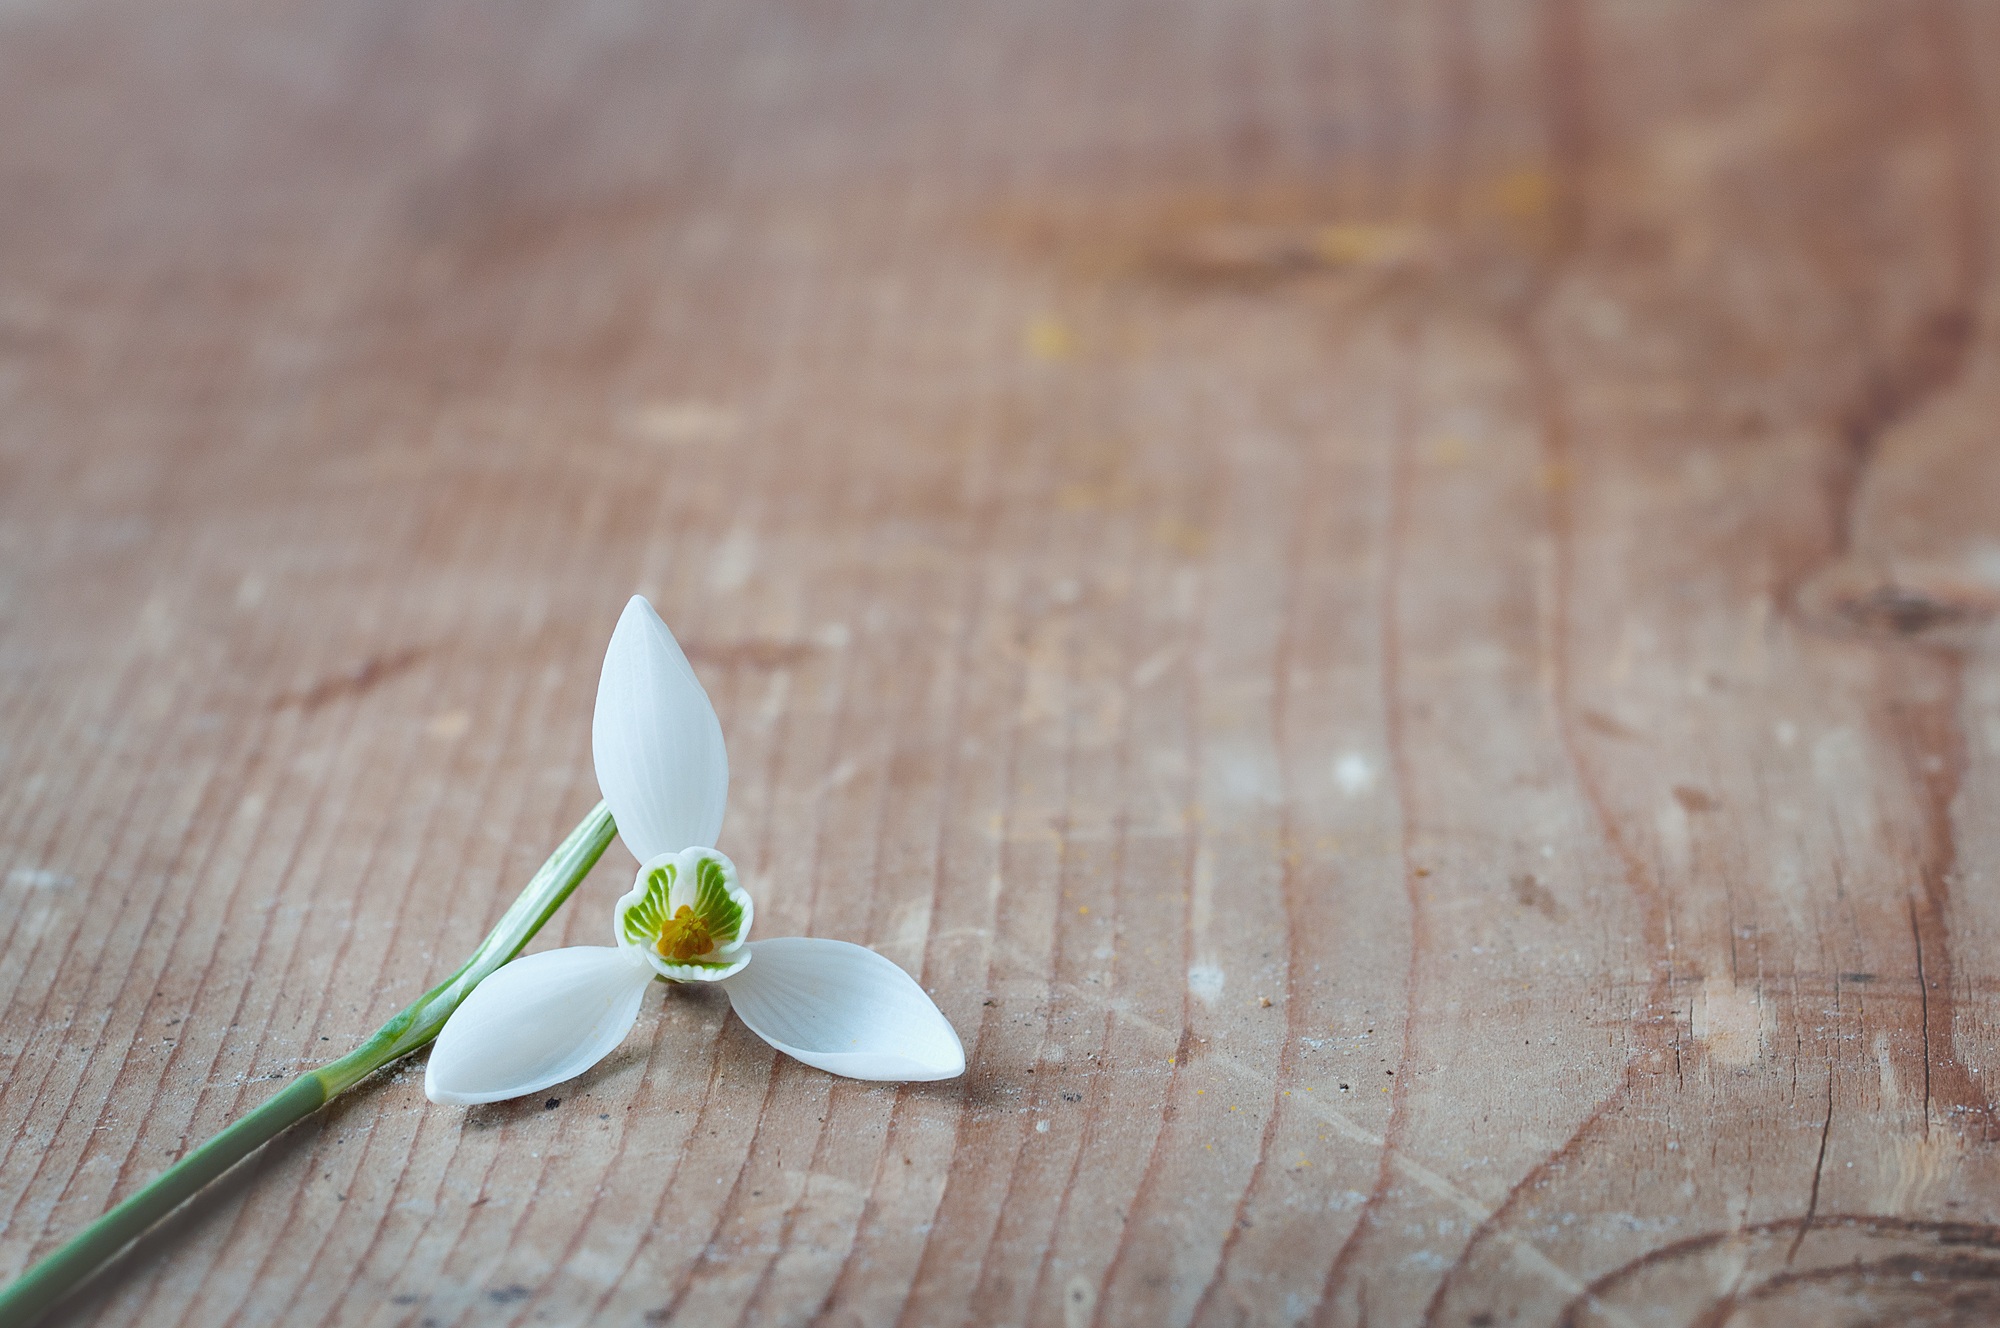
hand, blossom, plant, wood, white, leaf, flower, petal, bloom, alone, green, yellow, close, close up, snowdrop, spring flower, text freedom, macro photography, harbinger of spring